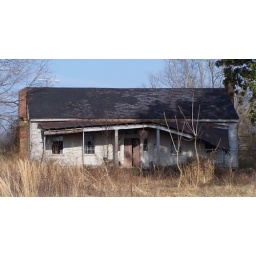
Another abandoned home I spotted on the way back from Grandpa's house in Kentucky.